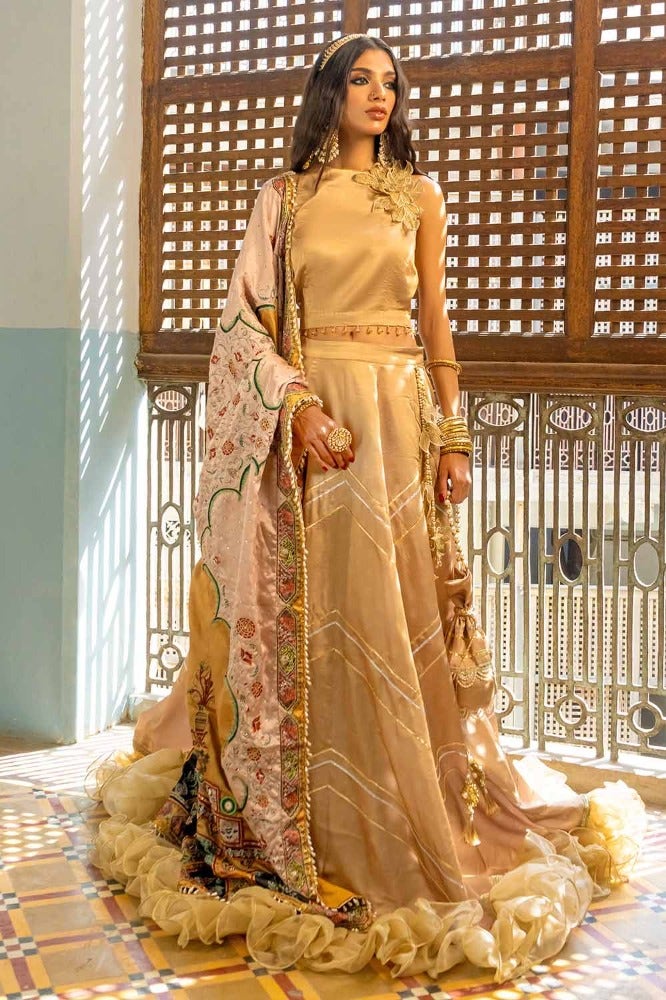
gold kashif embroidered long leheng